List of YouTube videos

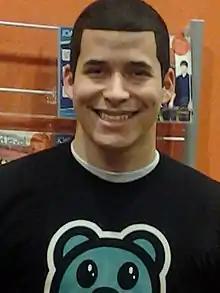
Jefferson Bethke from "Why I Hate Religion, But Love Jesus."

"Friday" is the debut single by American singer Rebecca Black. It was written and produced by Los Angeles record producers Clarence Jey and Patrice Wilson. The song's music video was released on February 10, 2011. The original music video was removed from YouTube on June 16, 2011, due to legal disputes between ARK Music and Black. By then, it had already amassed more than 167 million views. The video was later re-uploaded to YouTube on September 16, 2011. The music video for the song is one of the most disliked YouTube videos of all time.